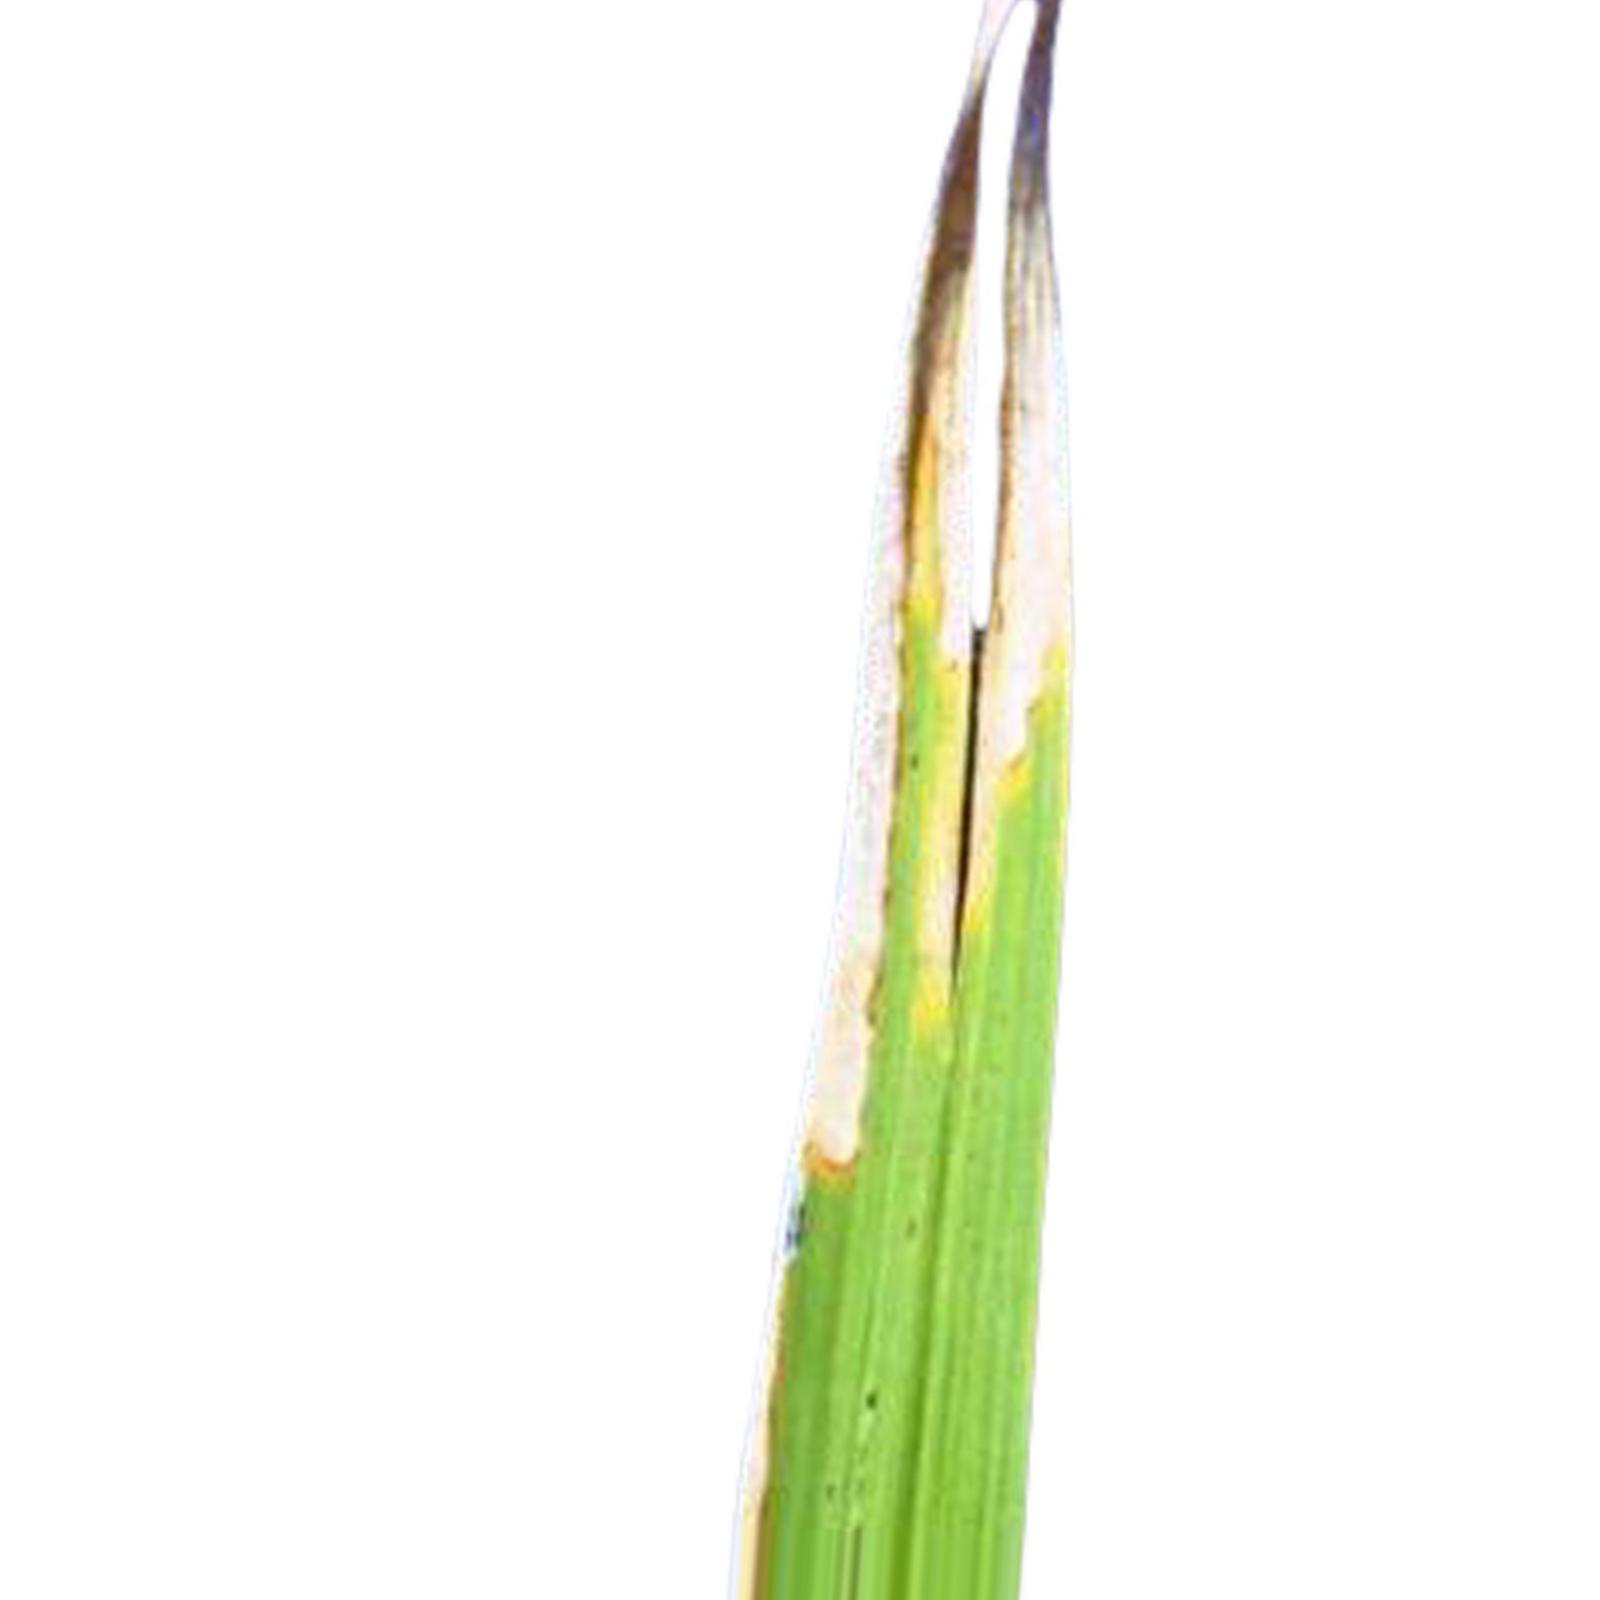
Nhãn: Bệnh Cháy lá ( Leaf scald )